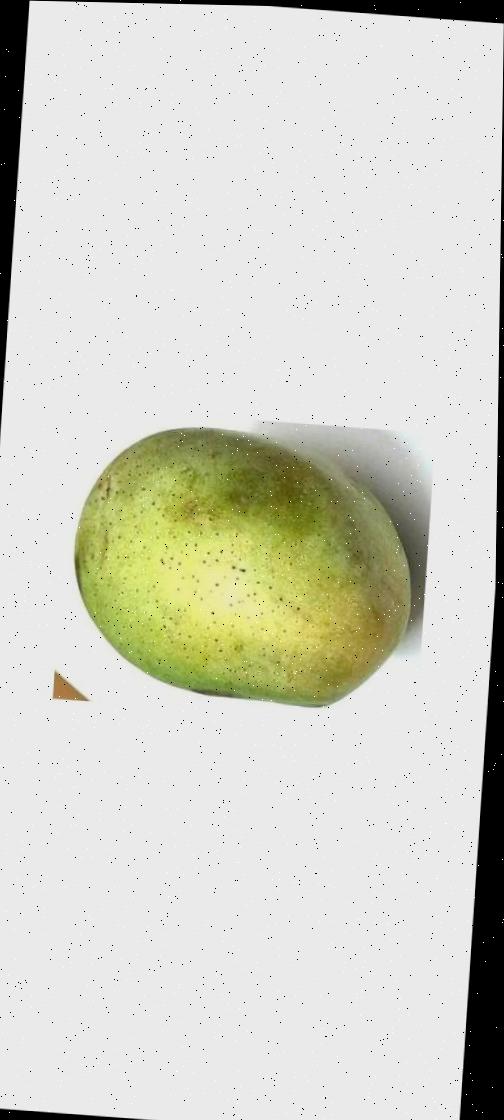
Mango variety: Fazli Shurmai